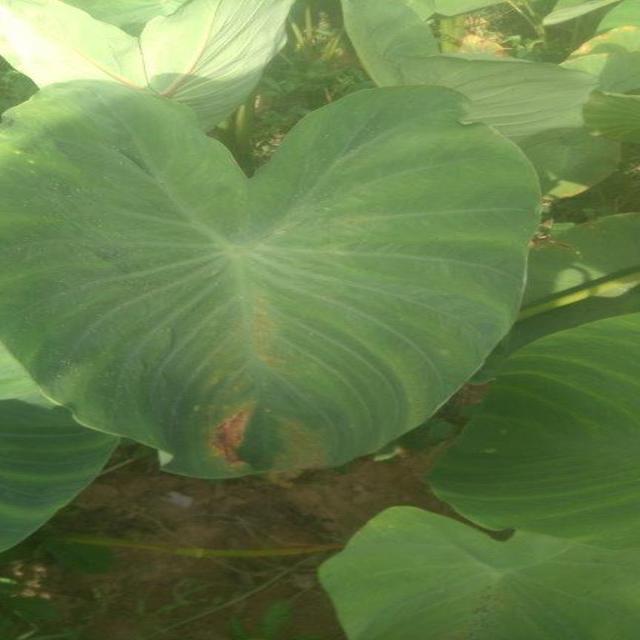
Label: Early_Blight